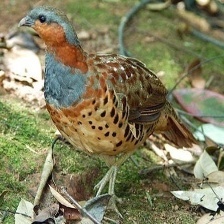
Species: CHINESE BAMBOO PARTRIDGE
Scientific name: BAMBUSICOLA THORACICUS
ImageNet parent category: partridge